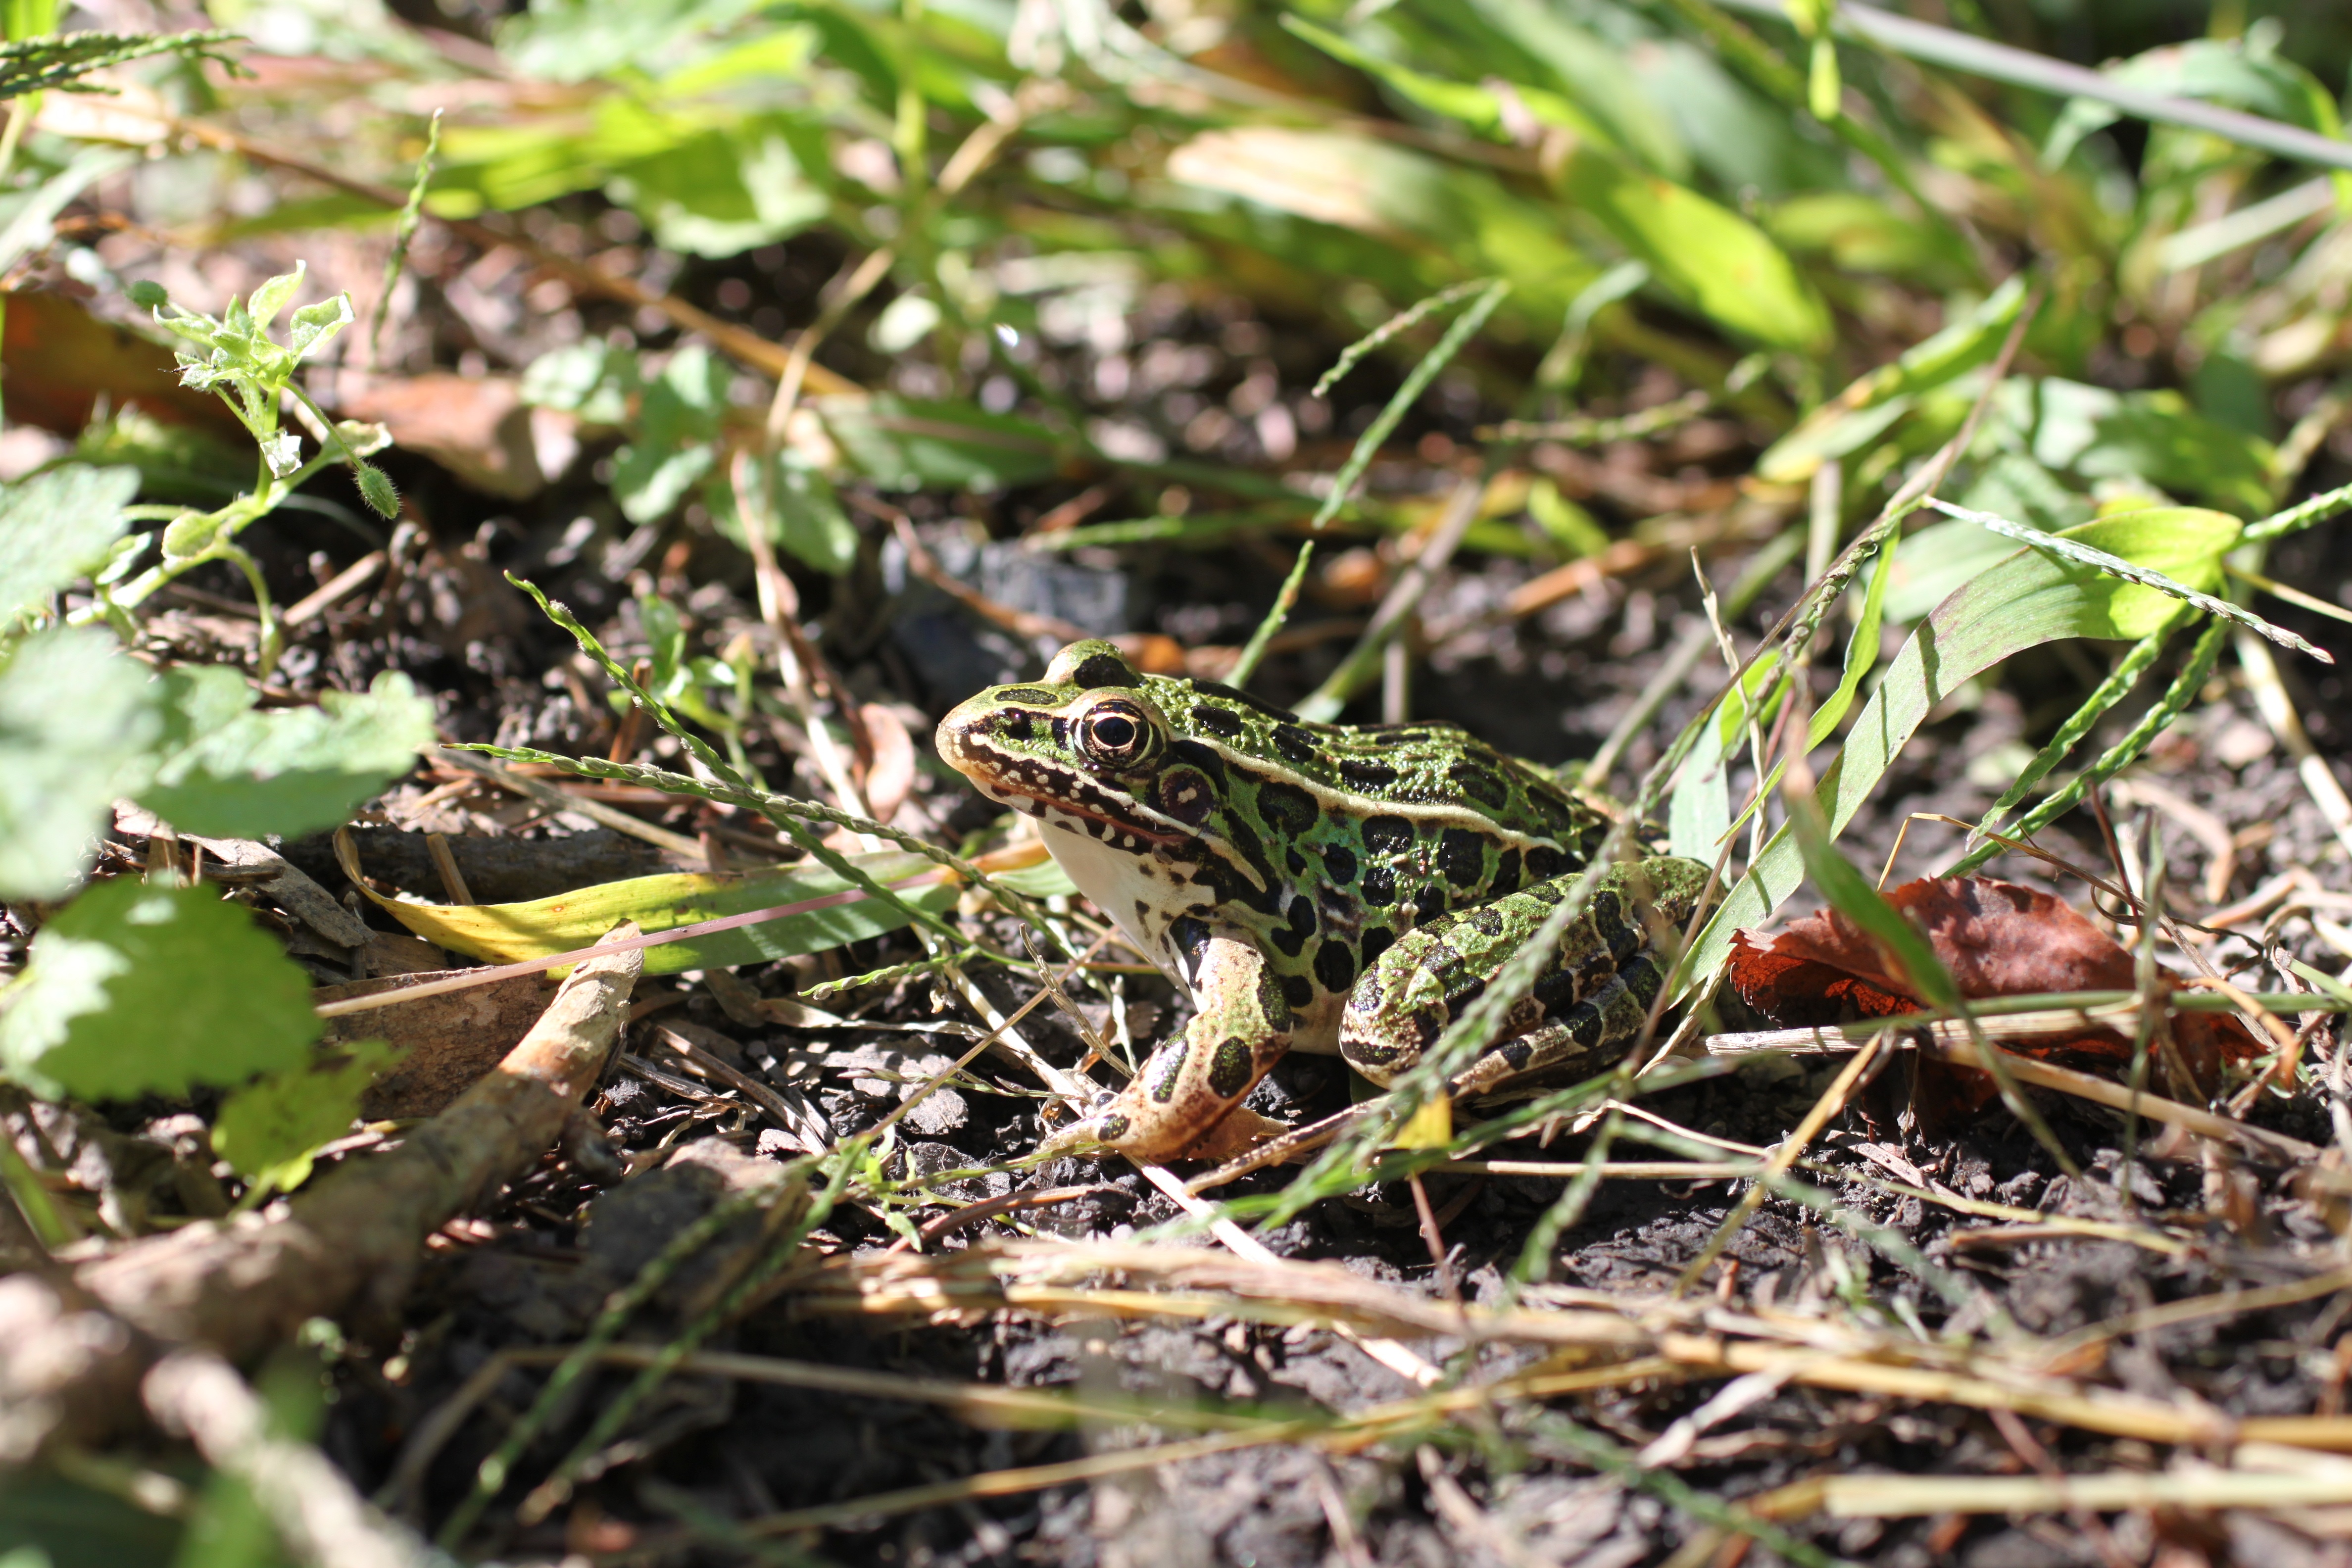
nature, grass, animal, summer, wildlife, wild, foliage, spring, green, color, sitting, natural, frog, amphibian, leap, closeup, season, fauna, ecology, camouflage, outdoors, head, spots, vertebrate, image, habitat